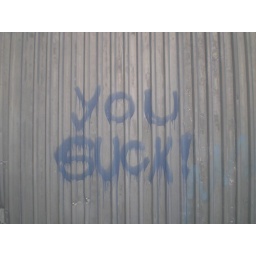
Daubed on a wall in a car park in Bala.